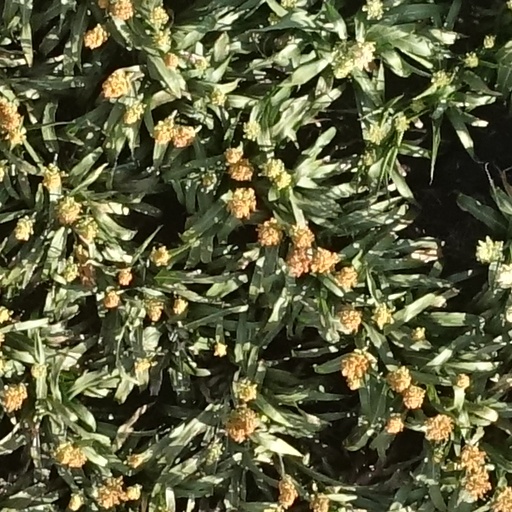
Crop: sorghum